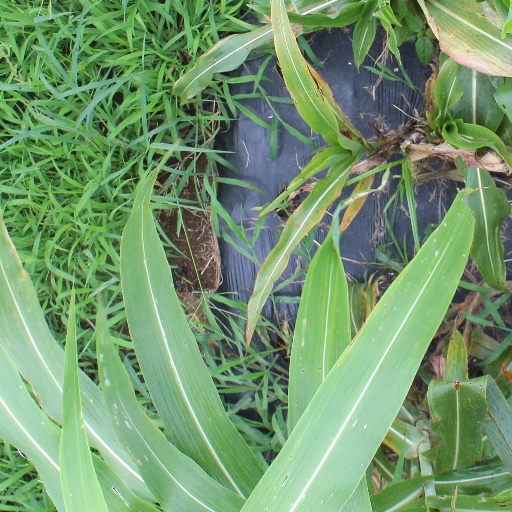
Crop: sorghum